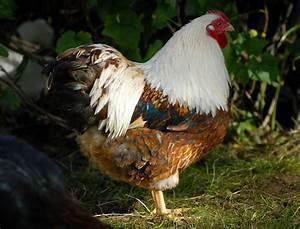
chicken